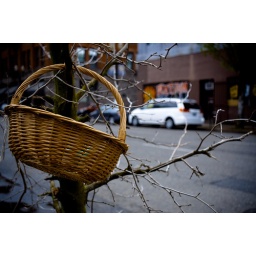
This basket was just hanging on a tree across the street from Kells Irish Pub in Old Town PDX.